Low-temperature polycrystalline silicon

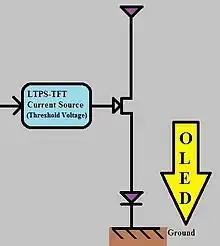
Schematic of LTPS-TFT being used to drive an OLED

Apart from the improvement of the TFTs themselves, the successful application of LTPS to graphical displays also depends on innovative circuits. One recent technique involves a pixel circuit in which the outgoing current from the transistor is independent of the threshold voltage, thus producing uniform brightness. LTPS-TFT is commonly used to drive OLED displays because it has high resolution and accommodation for large panels. However, variations in LTPS structure would result in non-uniform threshold voltage for signals and non-uniform brightness using traditional circuits. The new pixel circuit includes four n-type TFTs, one p-type TFT, a capacitor, and a control element to control the image resolution. Enhancing the performance and microlithography for TFTs is important for advancing LTPS active-matrix OLEDs.